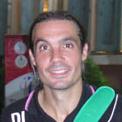
Age: 32